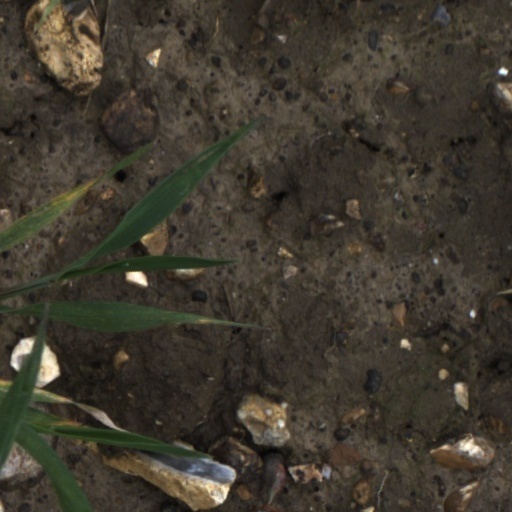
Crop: wheat